Jane Austen's literary universe

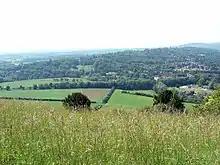
Surrey landscape seen from Box Hill.

Jane Austen's entire life (1775-1817) took place during the reign of George III (1760-1820), and her entire body of work is set in the second half of that reign, and in particular during the regency of his son (1811-1820), the “Prince Regent”.